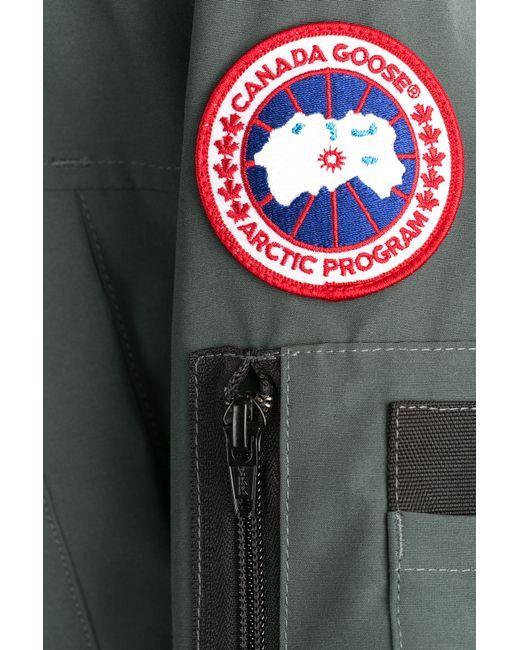
Kanadagans arctic Parka Jacke Armee grün